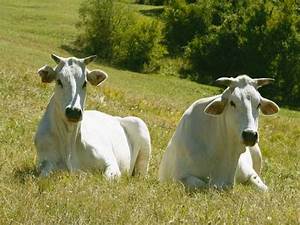
Label: cow